Laureano Vallenilla Lanz

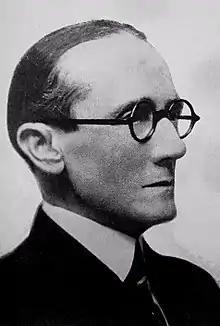

Laureano Vallenilla Lanz (November 10, 1870 – November 16, 1936) was a Venezuelan intellectual and sociologist who occupied the presidency of the congress for 20 years during the Gomez regime.